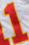
Number: 1